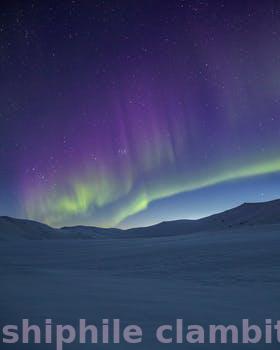
Label: Watermark